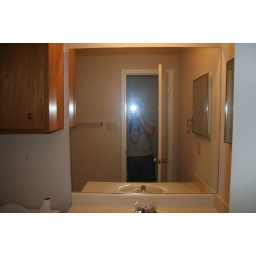
Pete's self portrait in bathroom mirror